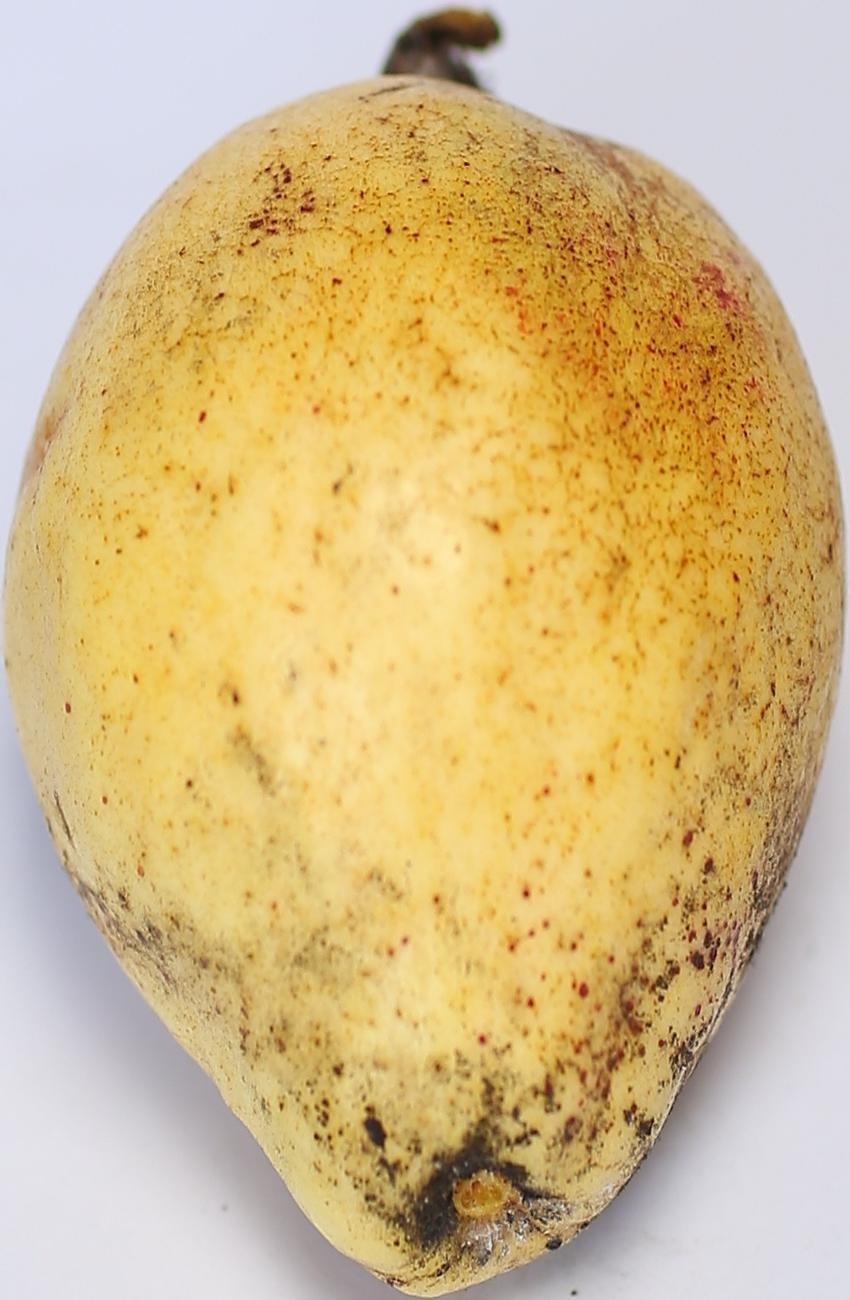
Maturity: ripe
Variety: thadhrami